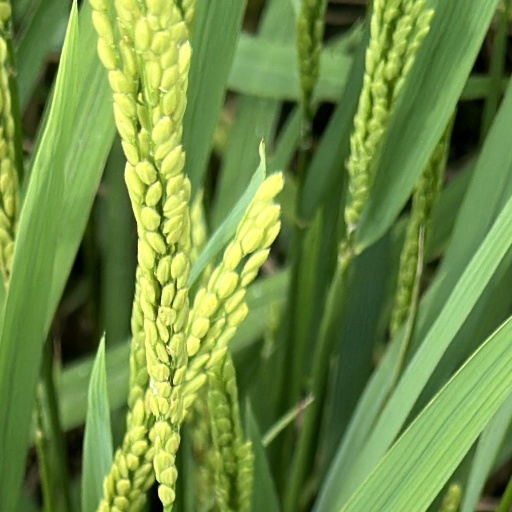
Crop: rice